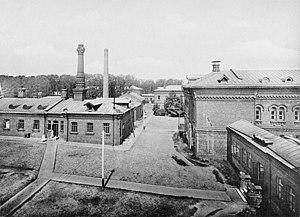
Hôpital d'aliénés Alexeïeff. La cour. (Moscou).